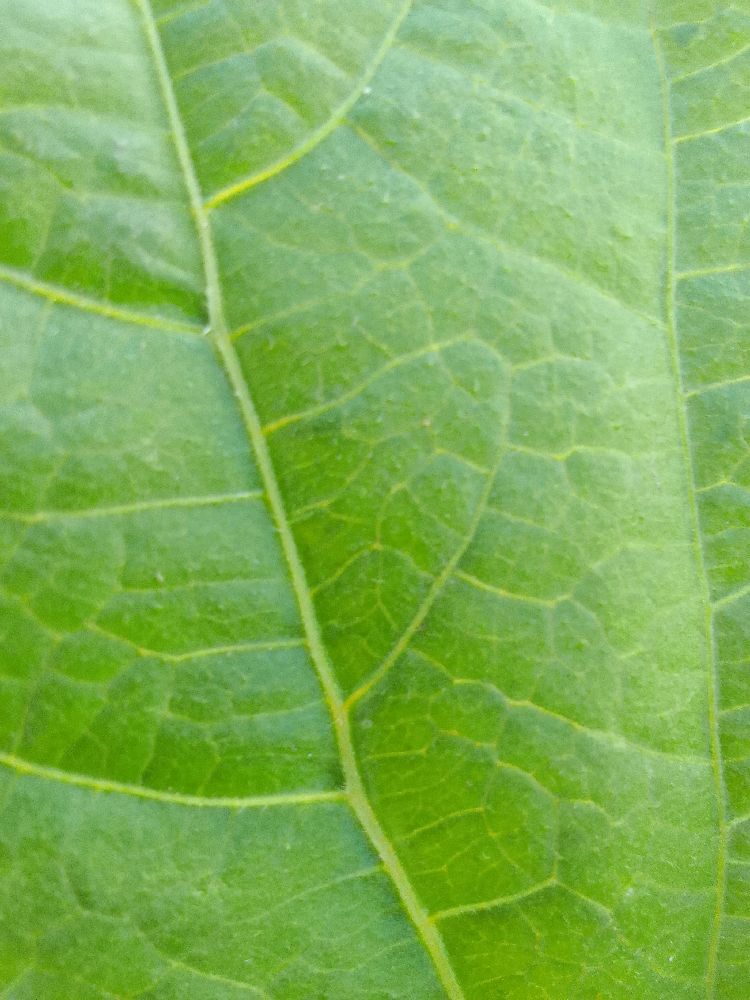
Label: healthy